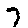
Label: 7